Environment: real
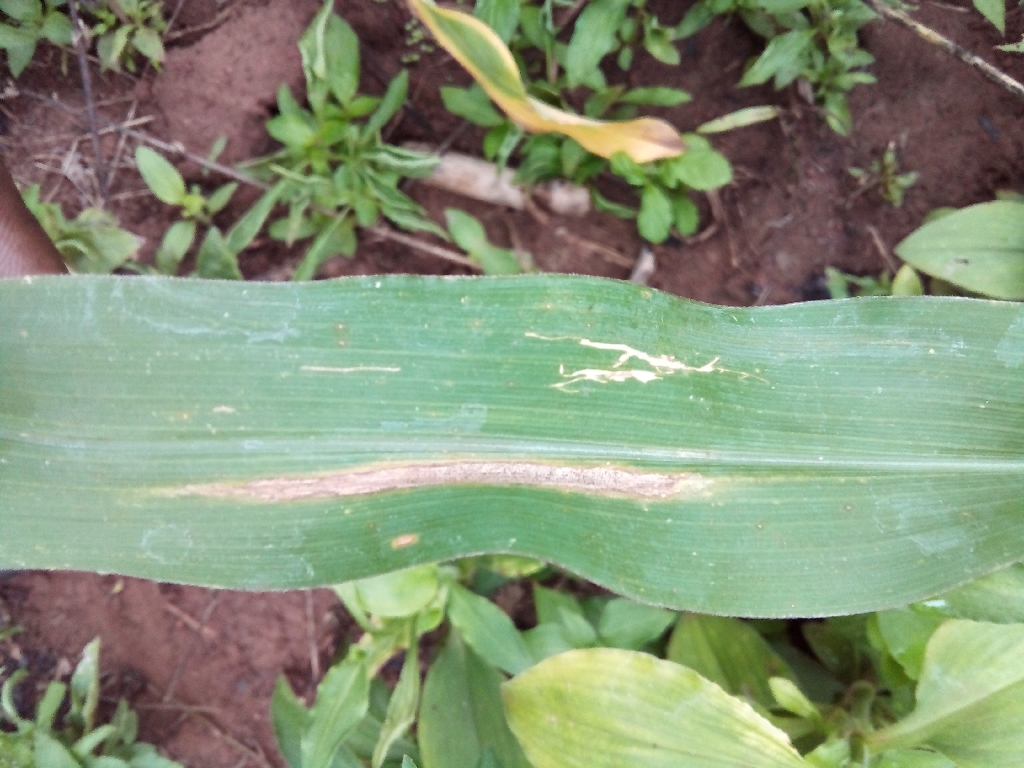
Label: northern_corn_leaf_blight